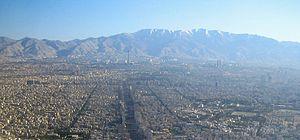
Les Iraniens ont un sens très fort de la structure en classe de la société. Dans le passé, ils considéraient que leur société étaient divisée en classes distinctes, appelées tabagheh, qui correspondaient à trois tiers : le premier représentant les classes nobles, le second les classes moyennes et le troisième les basses classes. Depuis la révolution iranienne, la société est maintenant divisée entre les riches, les classes moyennes et les mostazafin. En réalité, la société iranienne a toujours été plus complexe qu'une division en trois classes, parce que ces grandes classes sont elles-mêmes divisées en plusieurs groupes, divisions qui existent à la fois dans les zones urbaines et les zones rurales.